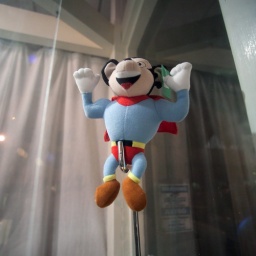
Tracey spotted a desperate looking Mighty Mouse in a thrift store window on Valencia Street tonight.